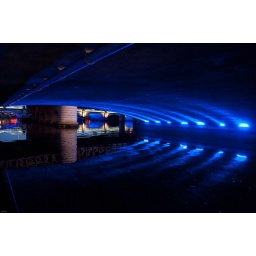
Lights under bridge over river Clyde, Glasgow